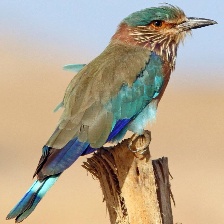
Species: INDIAN ROLLER
Scientific name: CORACIAS BENGHALENSIS